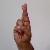
The image shows a hand gesture representing the letter 'R' in Indian Sign Language.